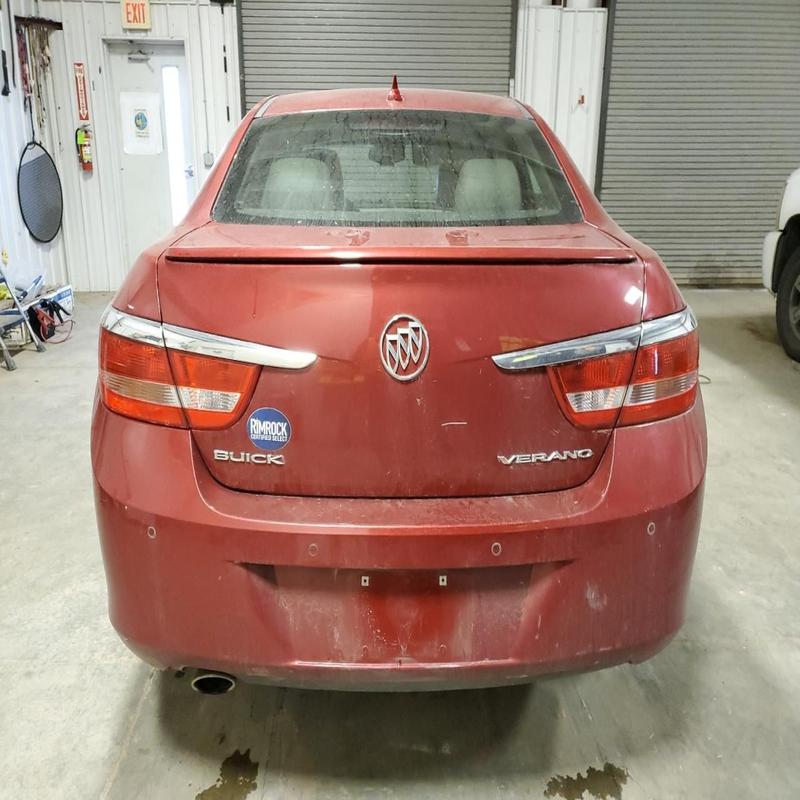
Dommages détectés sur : pare-choc arrière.
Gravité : mineur